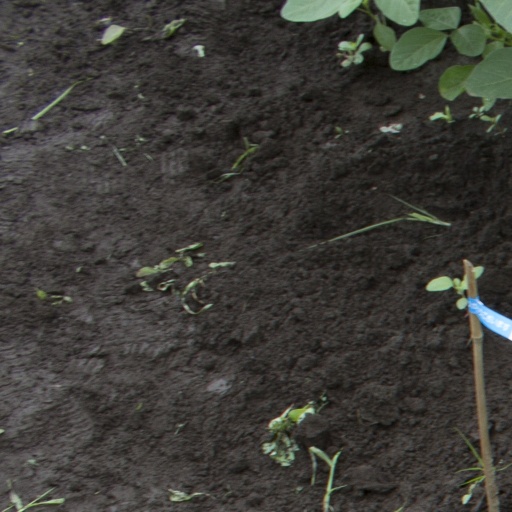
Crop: soybean